C-Man (film)

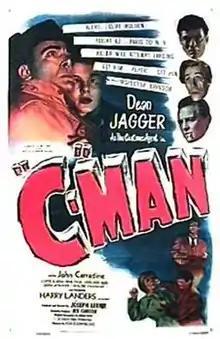
Theatrical release poster

C-Man is a 1949 American film noir directed by Joseph Lerner featuring Dean Jagger, John Carradine, Lottie Elwen and Rene Paul. Gail Kubik based his Pulitzer Prize winning Symphony Concertante on his score for "C-Man".